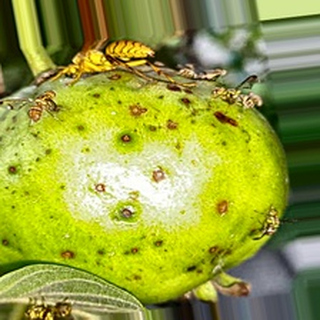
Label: guava_fruit_fly